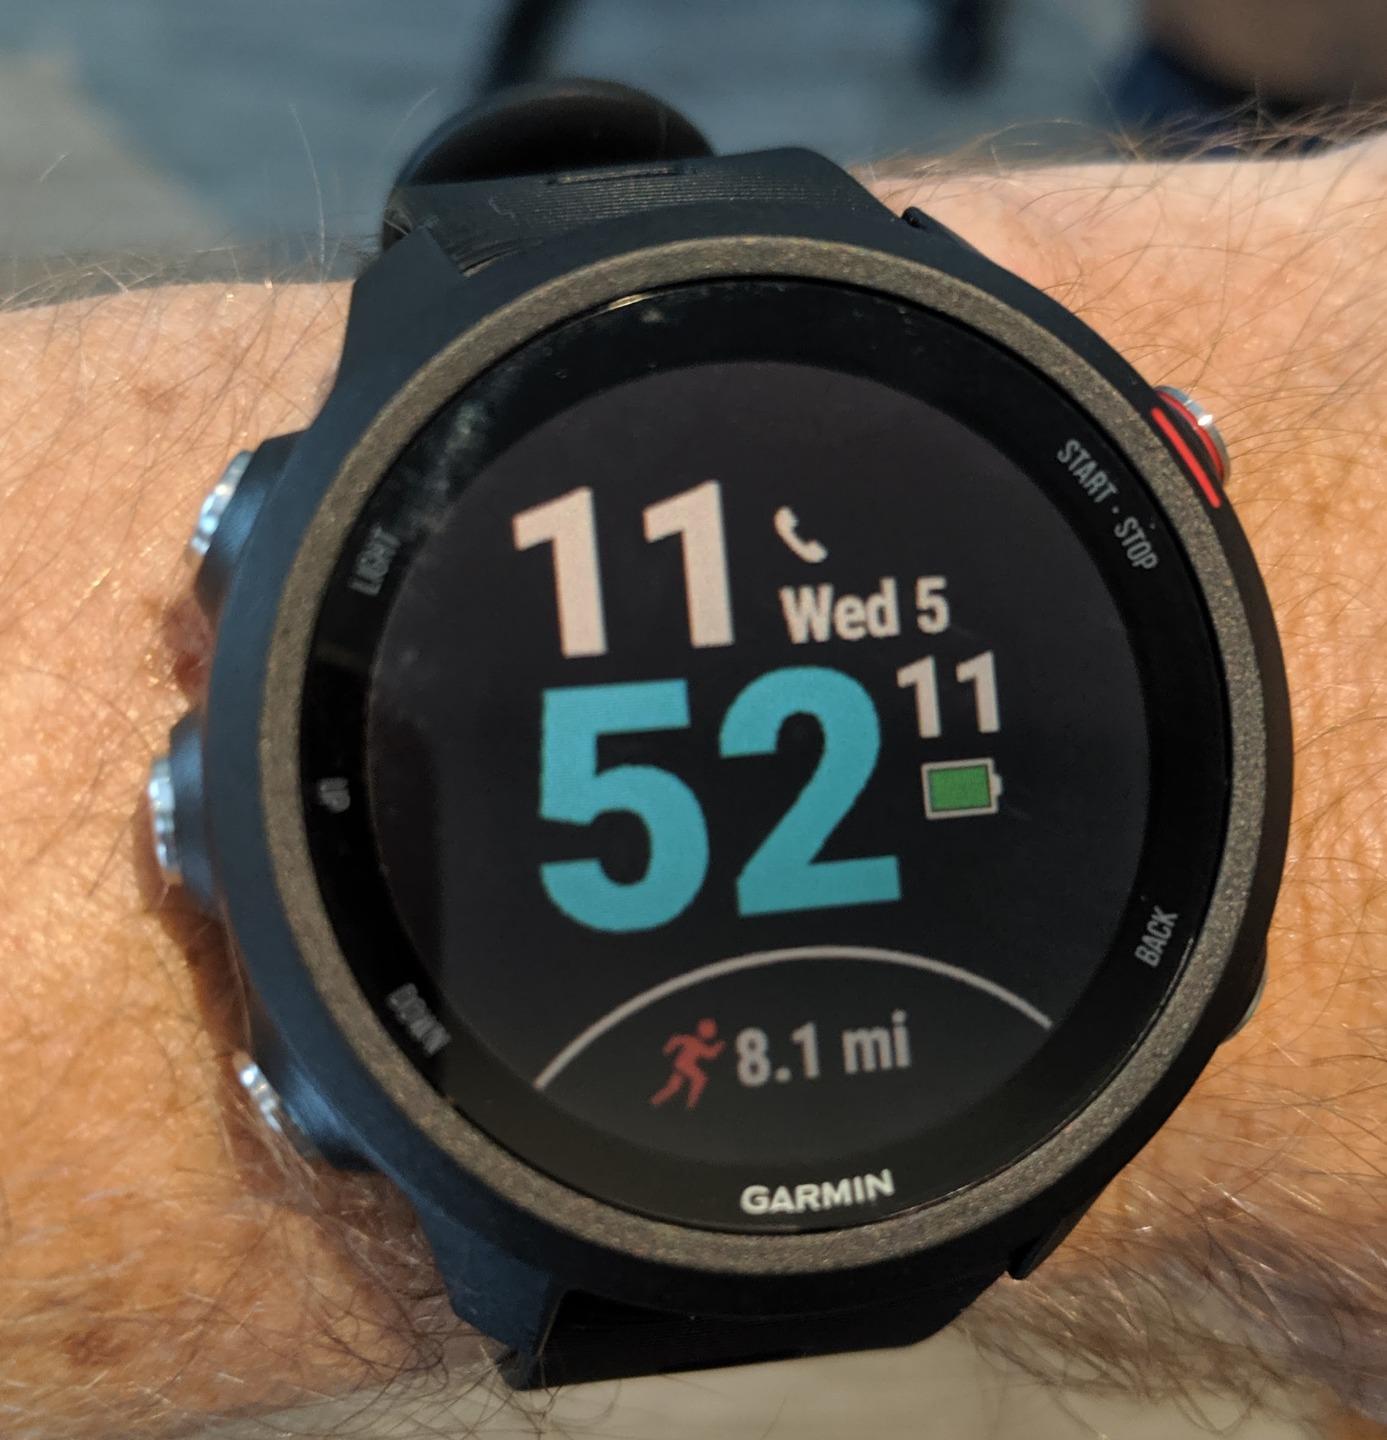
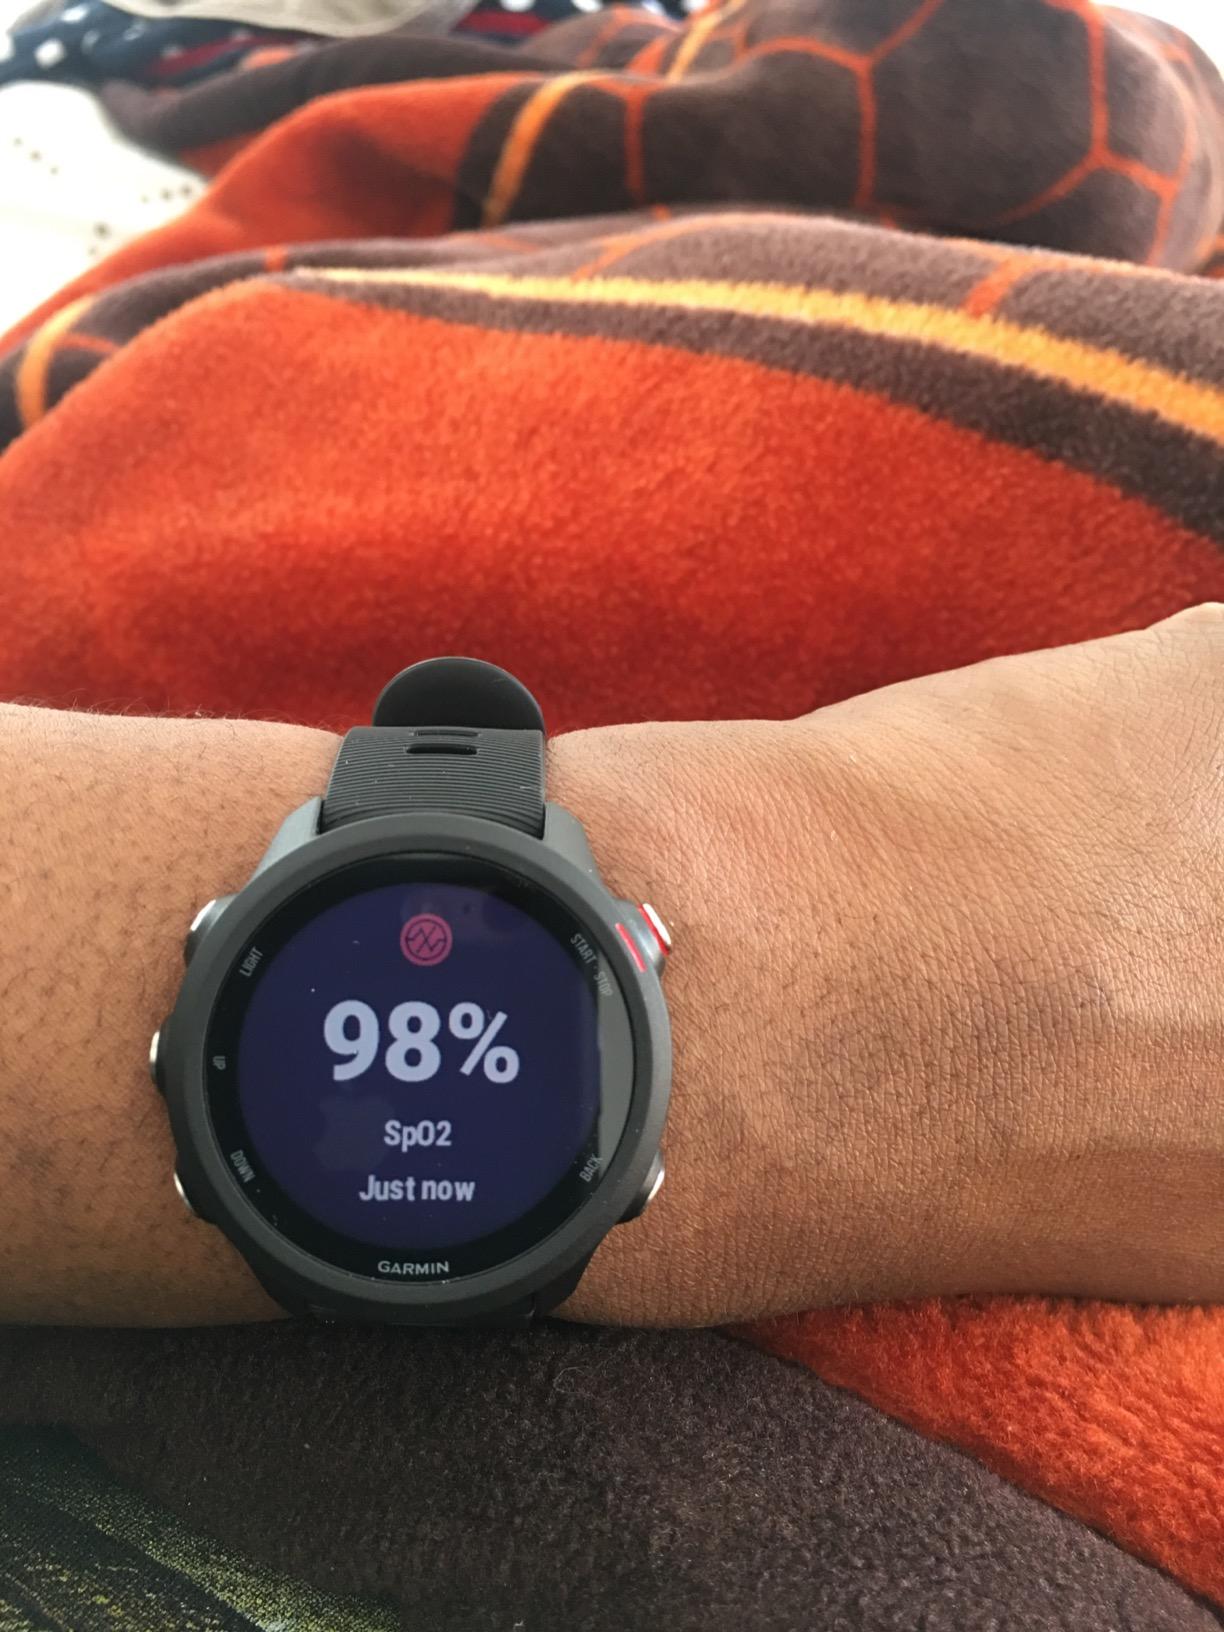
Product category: smartwatch
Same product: yes